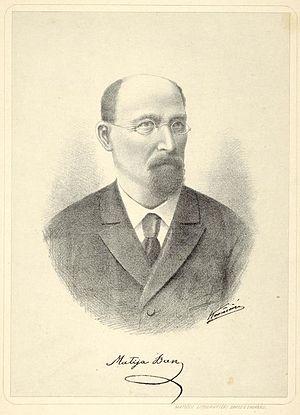
Matija Ban à Belgrade est un homme politique, un diplomate, un poète et un dramaturge serbe. Il a été membre de l'Académie royale de Serbie.